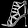
Label: Sandal